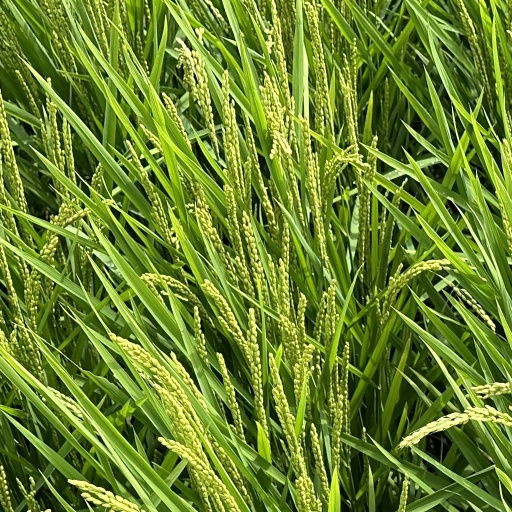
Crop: rice